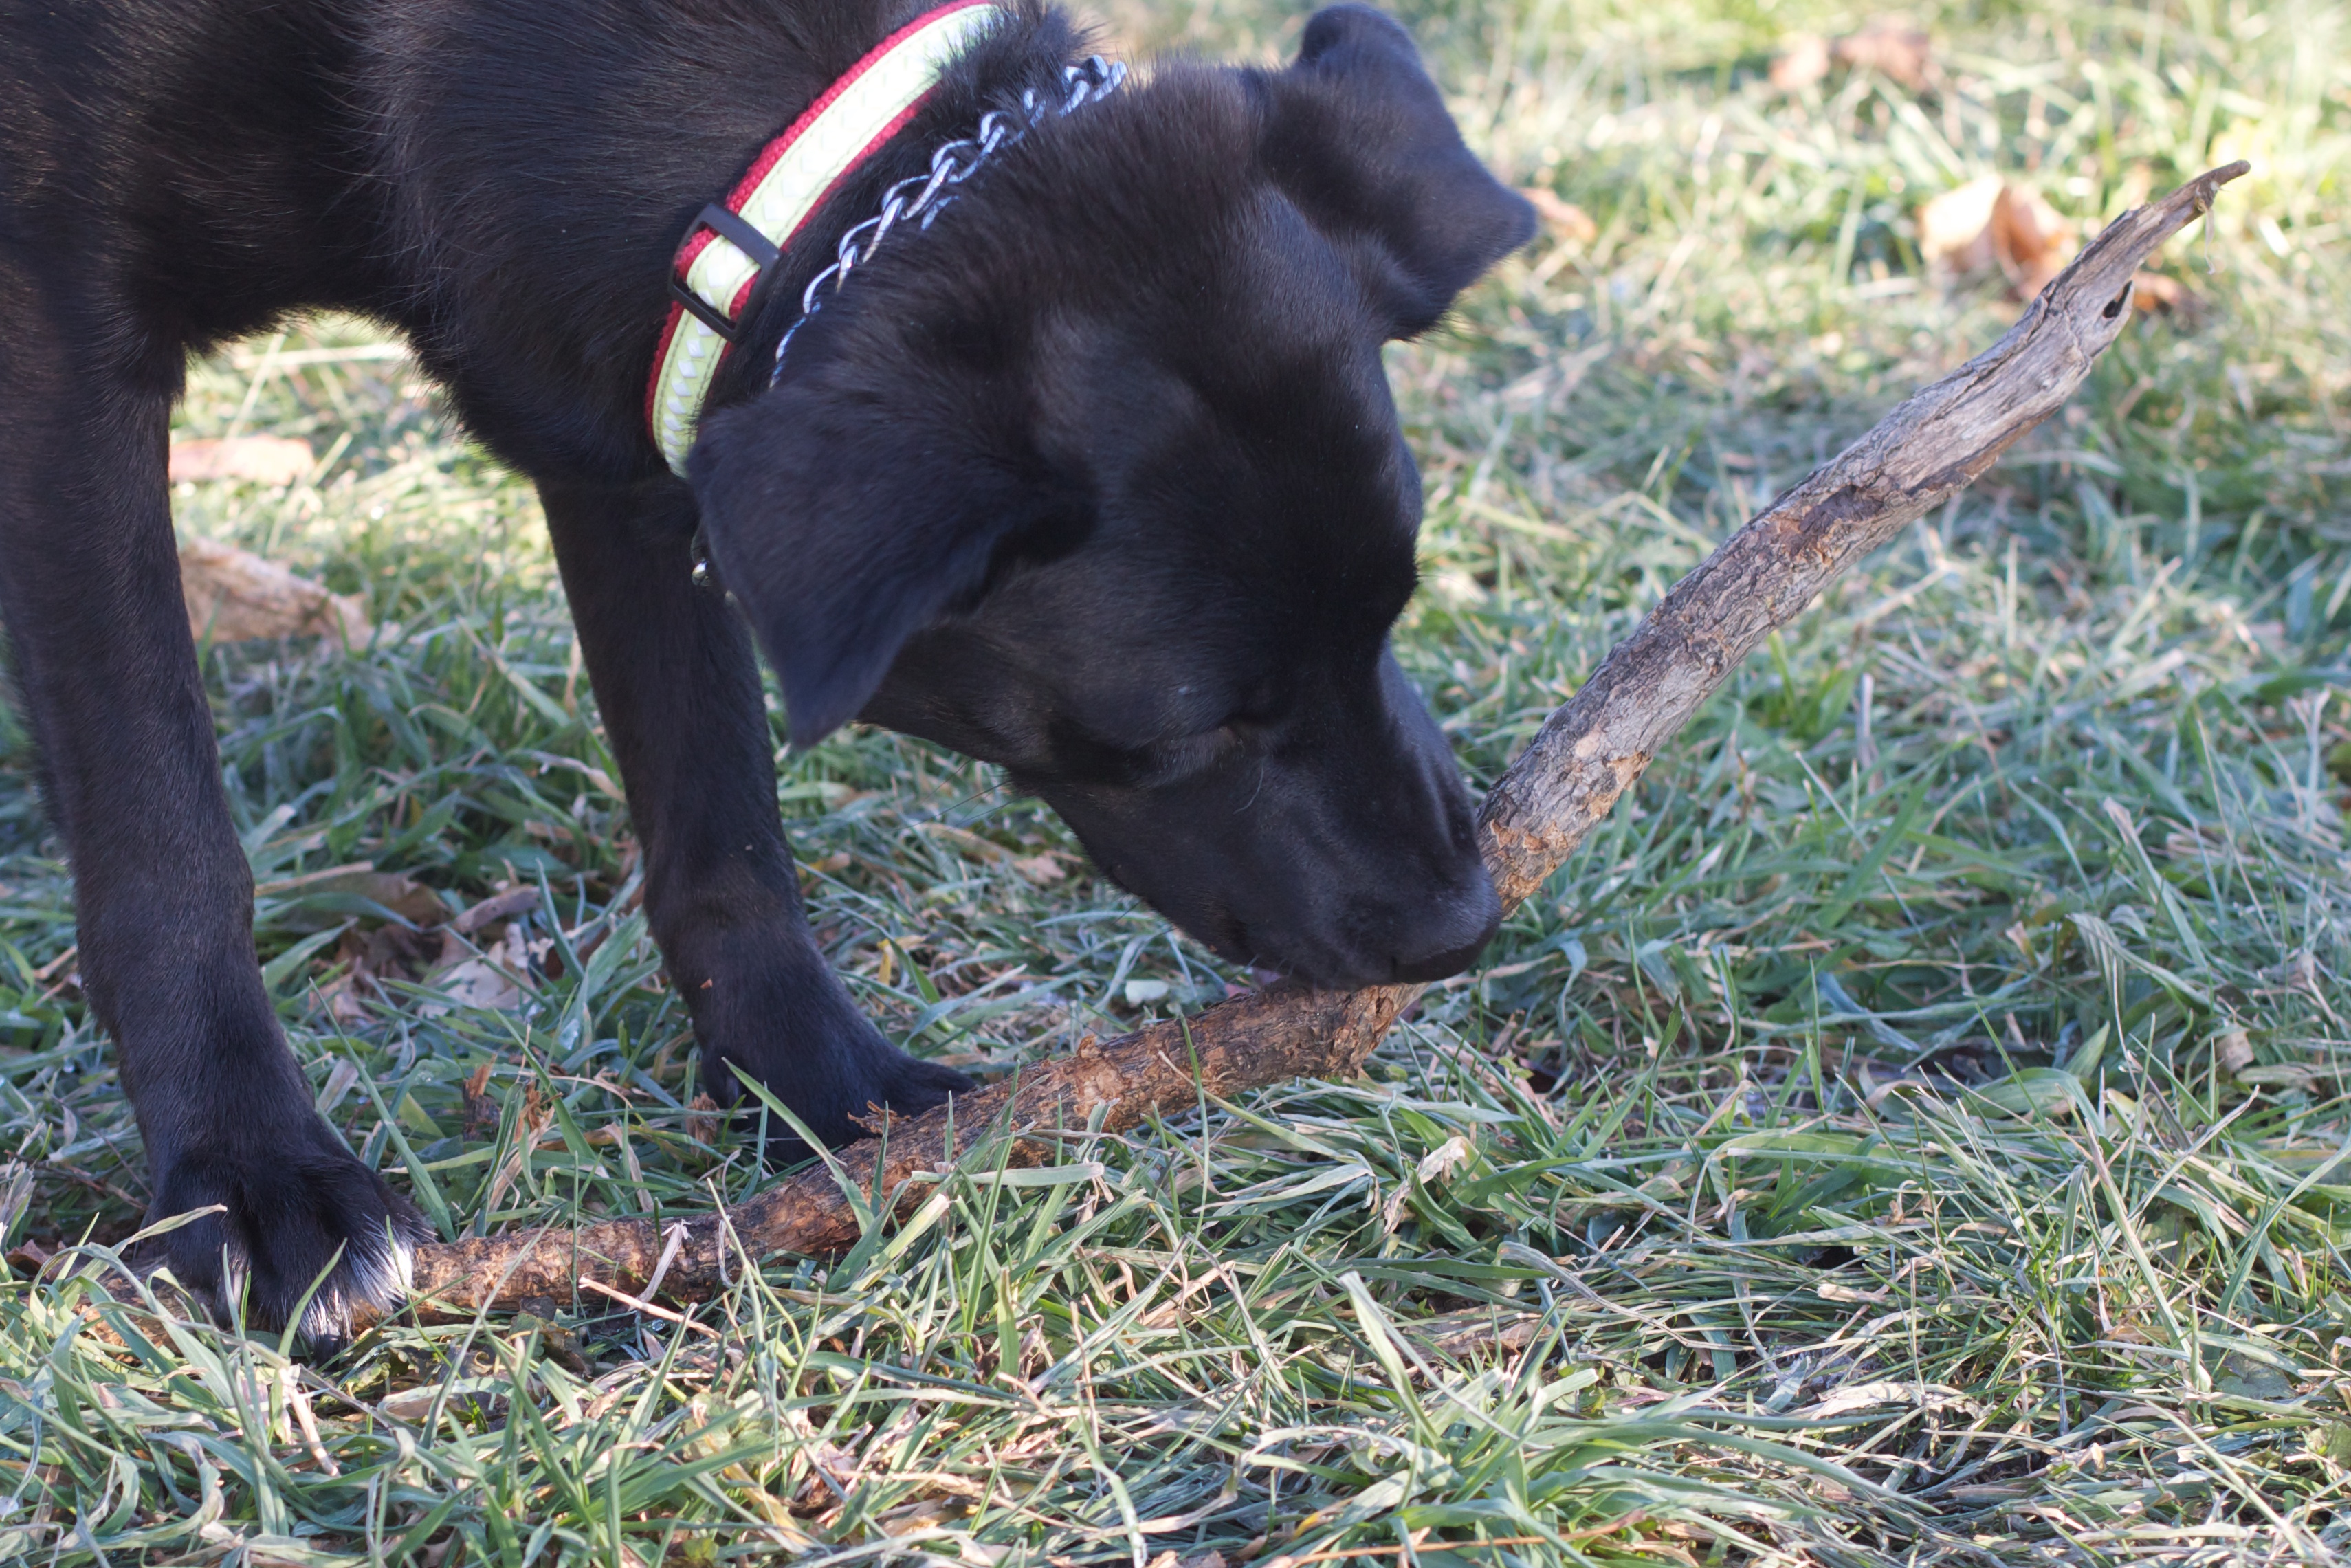
grass, puppy, dog, mammal, vertebrate, labrador retriever, retriever, patterdale terrier, dog like mammal